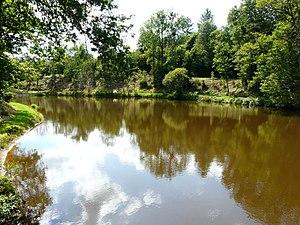
La partie aval de l'étang de Puyraud situé sur le Coly, Mialet, Dordogne, France.
Le Coly est un ruisseau français du département de la Dordogne, affluent de la Côle et sous-affluent de la Dronne.